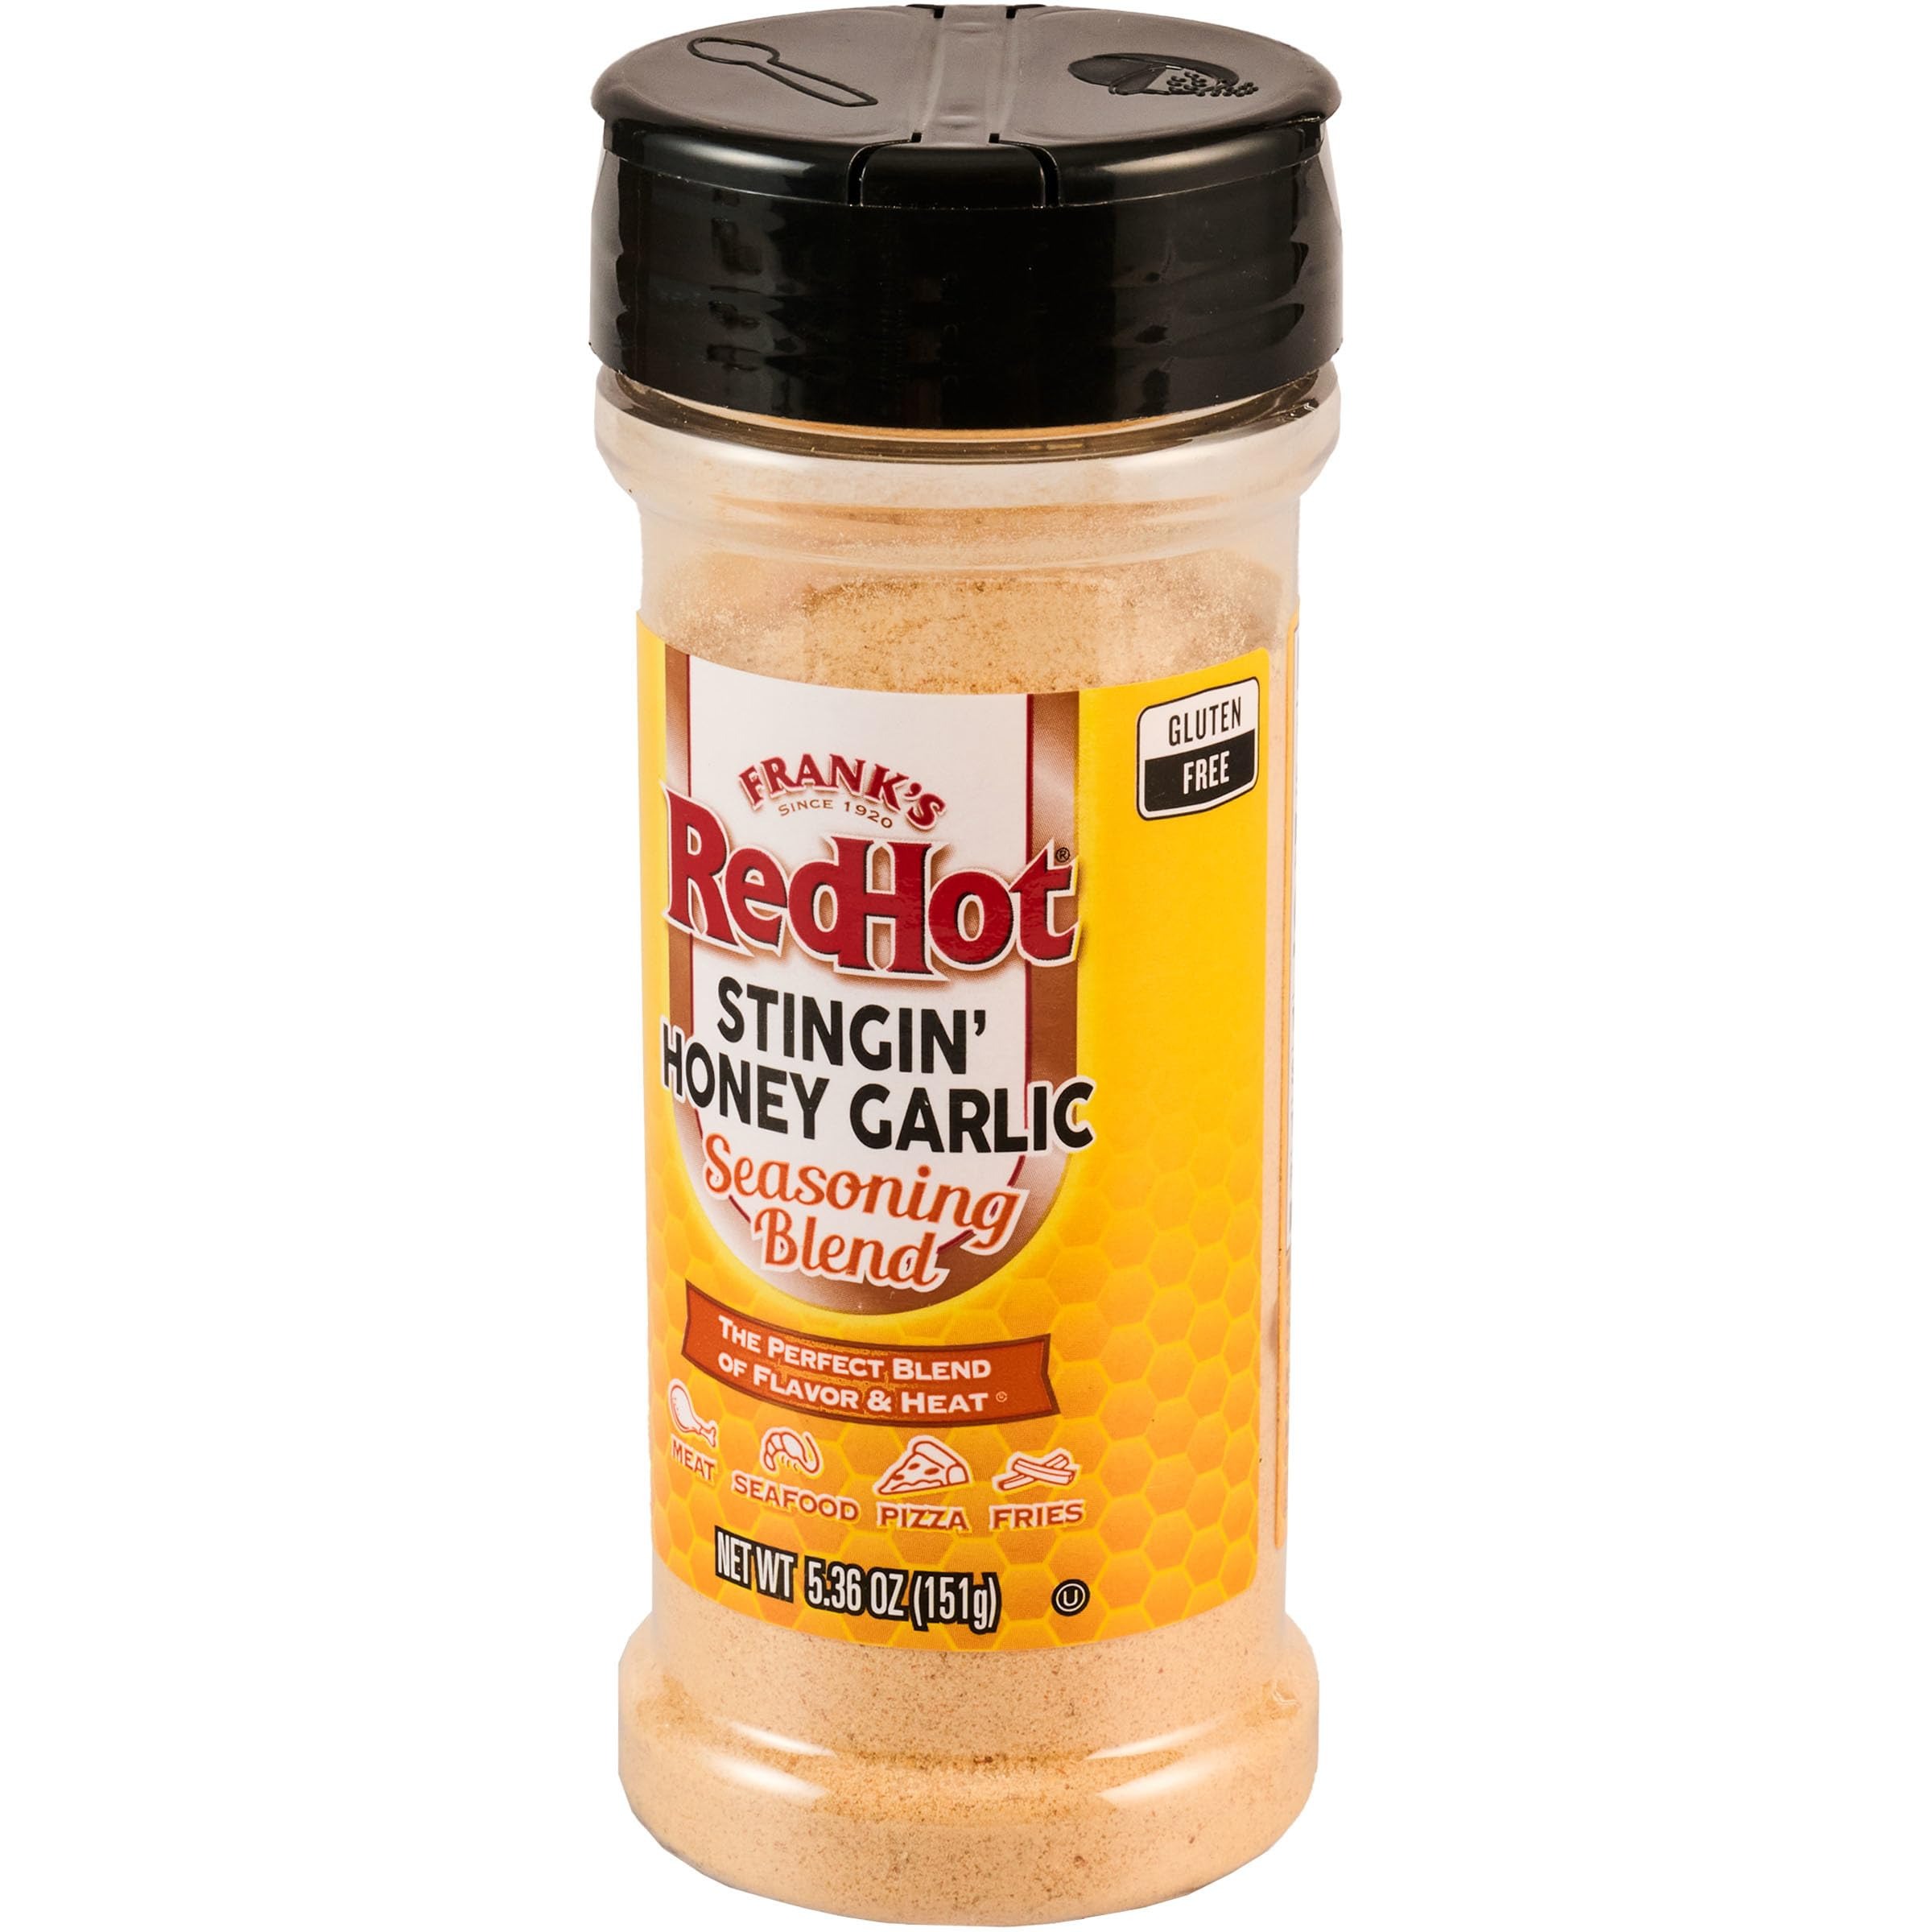
Item Name: Frank's RedHot Stingin' Honey Garlic Seasoning Blend (Gluten Free), 5.36 oz
Bullet Point 1: The perfect blend of Frank’s RedHot flavor, mild heat & classic smoky BBQ taste
Bullet Point 2: Get that Frank’s RedHot flavor you crave in an easy-to-use shake-on seasoning
Bullet Point 3: A versatile seasoning blend to use in kitchen, on the grill and at the table
Bullet Point 4: Shake on chicken, ribs, burgers, fries and popcorn
Bullet Point 5: Frank’s RedHot is the hot sauce that put Buffalo wings on the map
Value: 5.36
Unit: Ounce

Price: 6.545